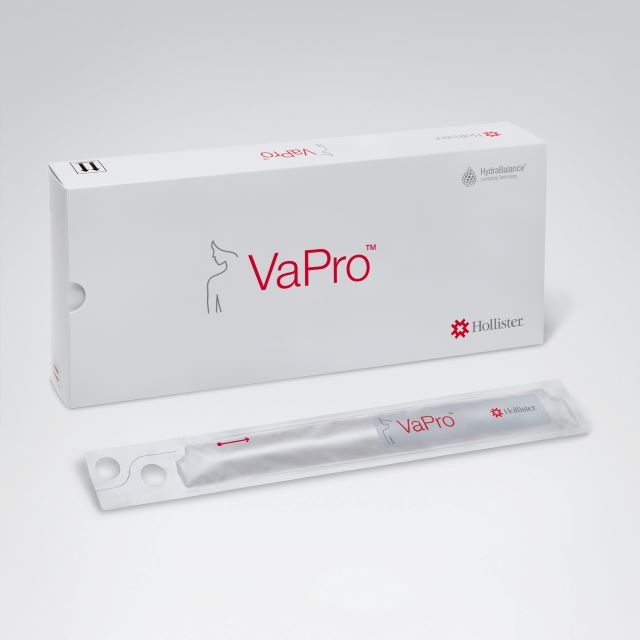
Hollister Vapro Plus Touch Free Hydrophilic Intermittent Catheter (30/Box)
VaPro Plus™ catheters provide 100% No Touch Protection with a protective tip and sleeve, and an integrated collection bag for catheterization at home or on-the-go. No toilet or receptacle is needed. The collection bag is easy-to-open and easy-to-empty for cleaner handling.
Brand: Hollister
Category: Health & Beauty > Health Care > Incontinence Aids